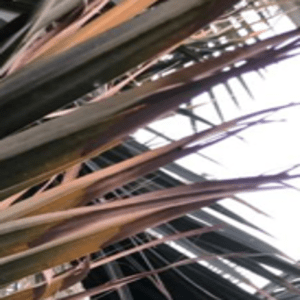
Label: Potassium Deficiency